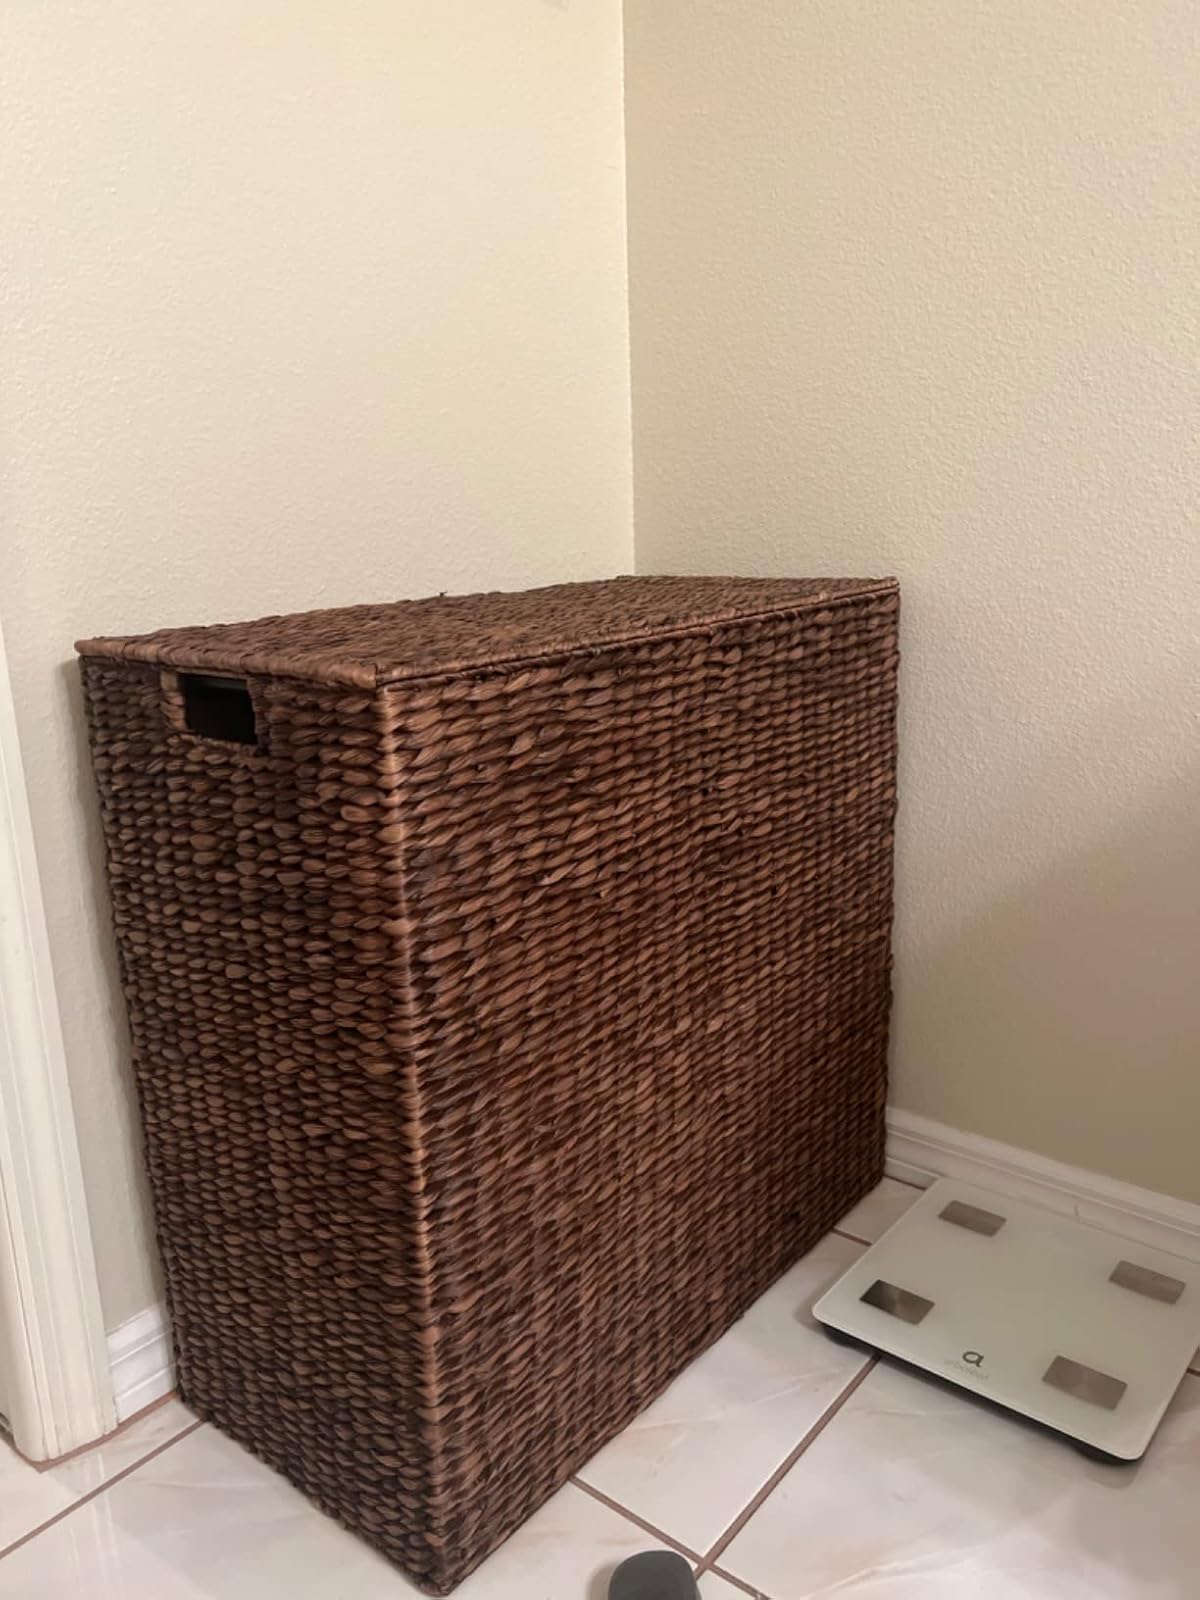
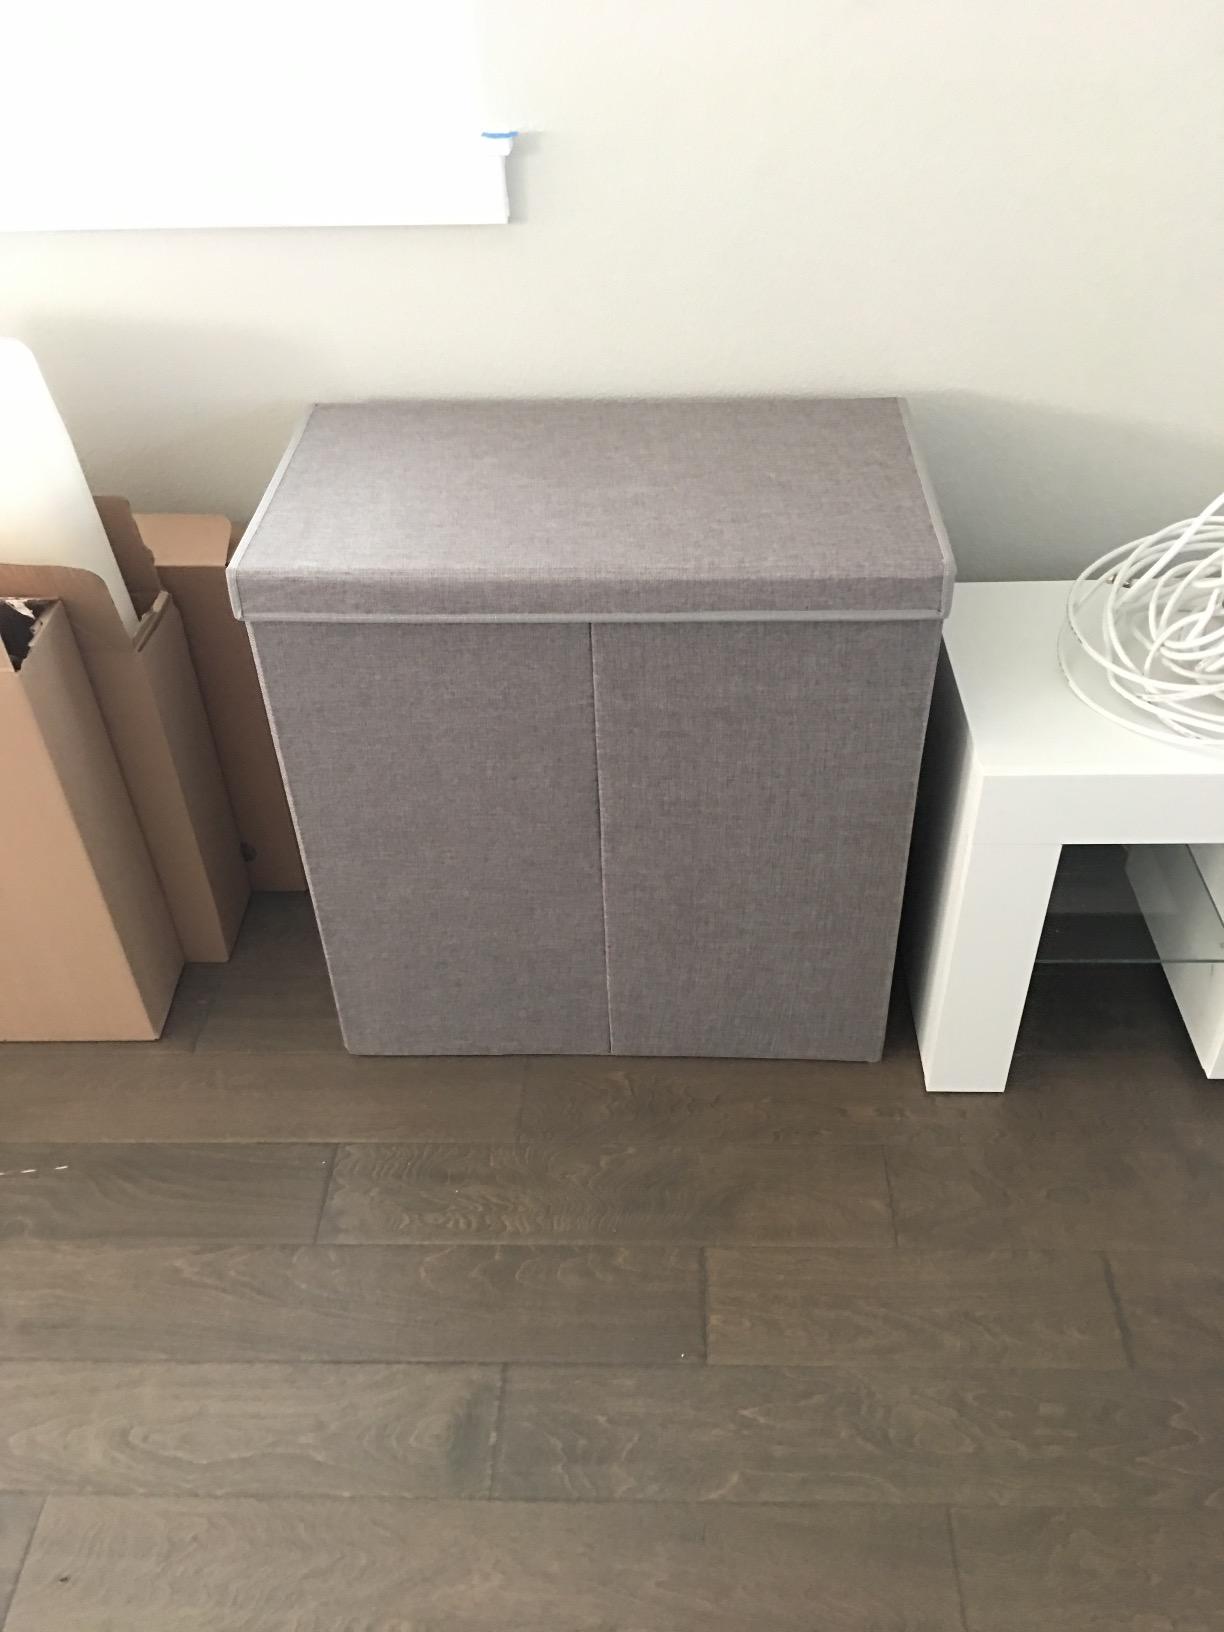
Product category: items_hamper
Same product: no